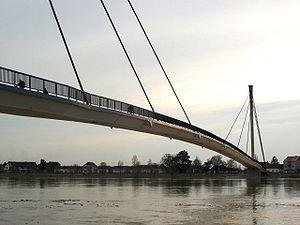
Posavina est un terme slave pour désigner le bassin de la Save en Croatie, en Bosnie-Herzégovine et en Serbie.
Sremska Mitrovica prononcé en français : [sʁɛmska mitʁovitsa] est une ville de Serbie située dans la province autonome de Voïvodine. Au recensement de 2011, la ville intra muros comptait 37 751 habitants et sa zone métropolitaine, appelée Ville de Sremska Mitrovica, 79 940.